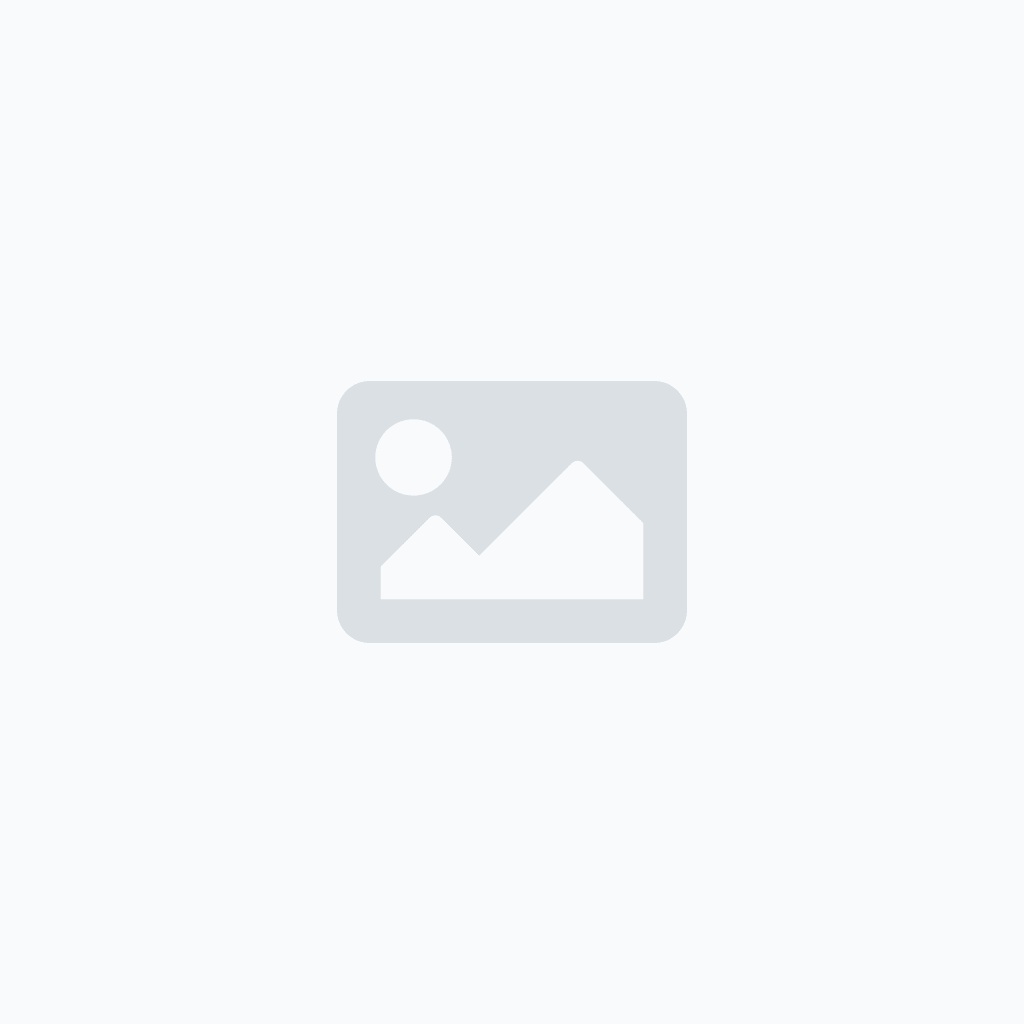
Spice Village Mustard Seeds( Brown) 100gm
Nutritional Information per 100gm (unless otherwise stated): Information: Importer : MYRA Products GmbH; Tempelhofer Damm 206, 12099 Berlin Origin : Product of India
Brand: Spice Village
Category: Food, Beverages & Tobacco > Food Items > Seasonings & Spices > Herbs & Spices